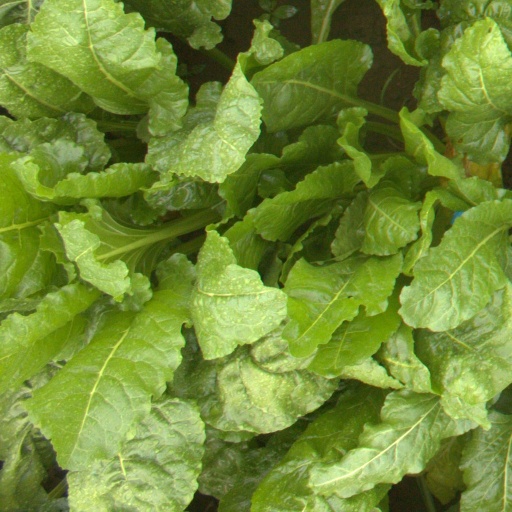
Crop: sugar beet